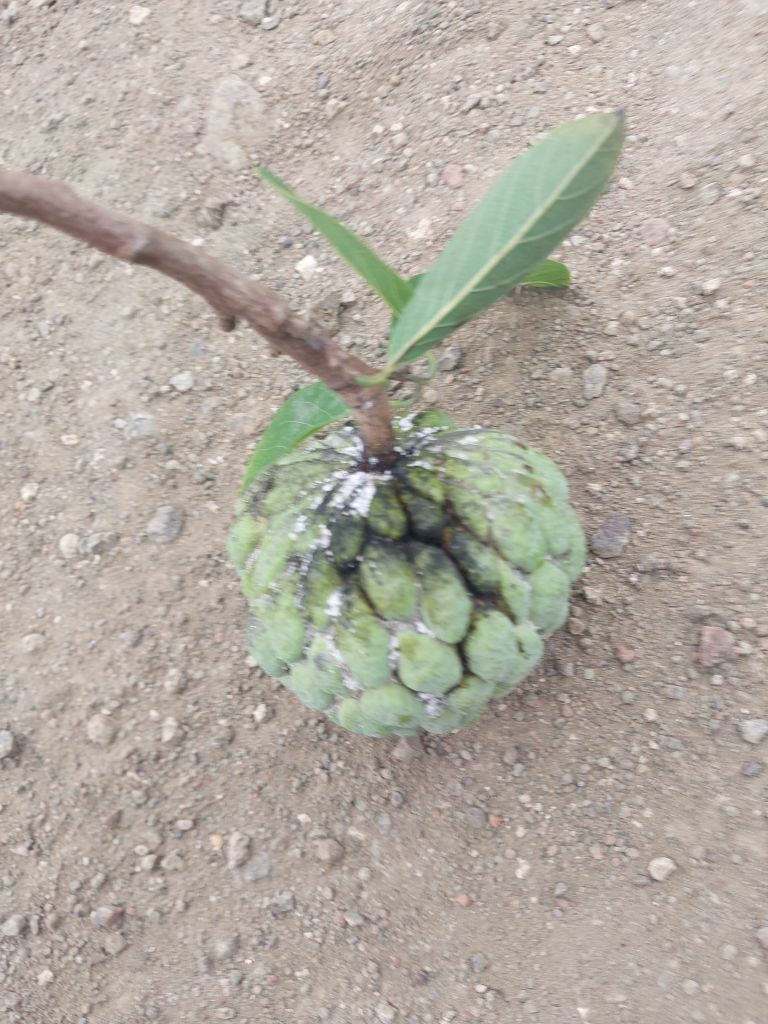
Disease label: Athracnose